Thomas Cholmondeley, 1st Baron Delamere

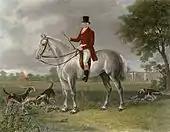
"Lord Delamere," etching by Henry Calvert (1798–1869). Thomas Cholmondeley astride a dappled grey hunter.

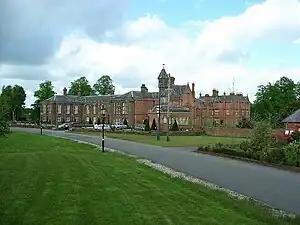
Vale Royal Great House, formerly the seat of the Barons of Delamere – sold in 1947

He was born on 9 August 1767 in Beckenham, Kent, the eldest son of Thomas Cholmondeley (1726–1779), Vale Royal, Cheshire and Dorothy Cowper. On his father's side he descended from a younger brother of Robert Cholmondeley, 1st Earl of Leinster, and Hugh Cholmondeley, father of Robert Cholmondeley, 1st Viscount Cholmondeley, from whom the Marquesses of Cholmondeley descend. Delamere was an indirect descendant of Sir Robert Walpole, the first Prime Minister of Great Britain.